Nishidai Station (Tokyo)

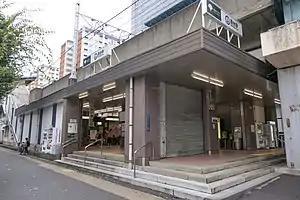
East exit of Nishidai Station.

is a railway station on the Toei Mita Line in Itabashi, Tokyo, Japan, operated by Toei Subway.